China–India relations

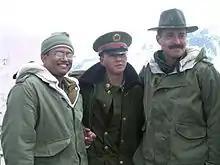
Indian and Chinese officers at Nathu La. Nathu La was re-opened in 2006 following numerous bilateral trade agreements. The opening of the pass is expected to bolster the economy of the region and play a key role in the growing China-Indian trade.

The PRC continued an active propaganda campaign against India and supplied ideological, financial, and other assistance to dissident groups, especially to tribes in northeastern India. The PRC accused India of assisting the Khampa rebels in Tibet. Sri Lanka played the role of chief negotiator for the withdrawal of Chinese troops from the Indian territory. Both countries agreed to Colombo's proposals.